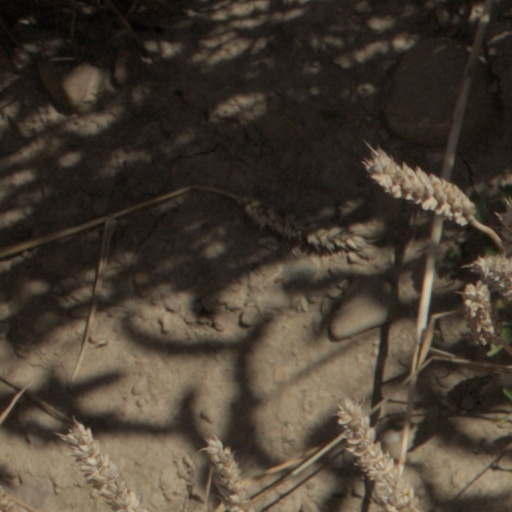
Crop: wheat